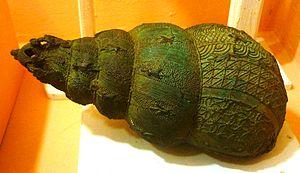
Le musée national du Nigeria est situé à Onikan, dans l’île de Lagos, au Nigeria.